Girolamo Curti

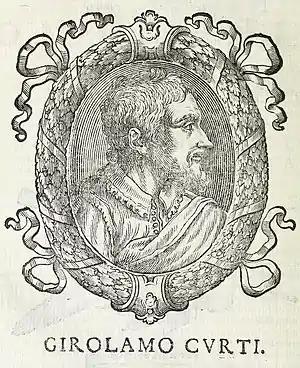

He was also called "il Dentone". He was born to a poor family at Bologna, and worked for cloth spinner till age 25. His first formal training was with the Cremonese painter Cesare Baglioni (no evident relation to Giovanni Baglione). He apparently quickly worked independently then rejoined his friend and fellow Bolognese and Baglione pupil, Lionello Spada. Together during the early 17th century, they began to collaborate in quadratura, with Curti painting the structures, while Spada painted the figures. They soon parted, with Spada becoming a canvas painter, and Curti was to travel to paint in Modena, Parma (1618 and 1630), Rome (1623) and Genoa. He returned from Rome to Bologna, and there was assisted by Michelangelo Colonna, Agostino Mitelli, and Andrea Seghizzi, and painted architectural backgrounds for Guercino frescoes. Much of his work has been lost over the centuries.